Question: Please indicate a possible affordance area of the knife that can be used for holding
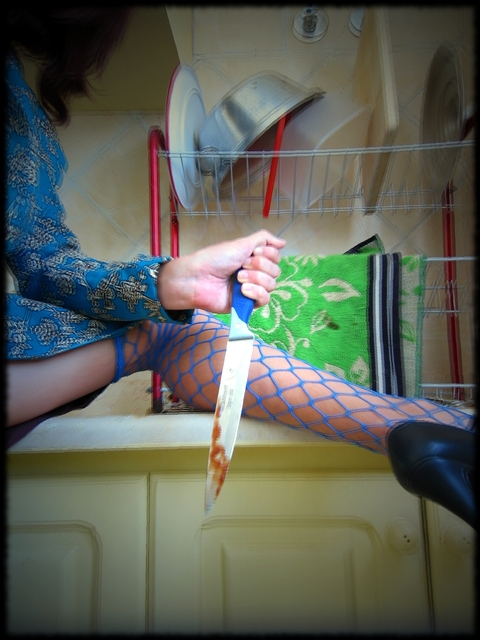
Answer: [232.685, 239.204, 265.316, 320.783]